The River Ki

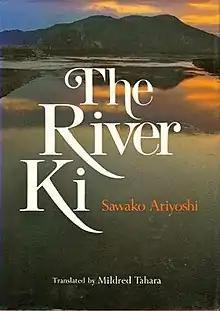
First English-language edition (publ.Kodansha)

An English translation was published in 1980. The novel has also been translated into French and Russian language.